Ādaži

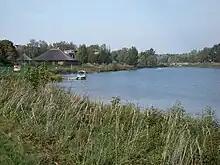
Gauja river in Ādaži

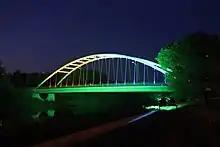
Bridge over the River Gauja in Ādaži

Ādaži (formerly ) is a town in Pierīga, on the left bank of the Gauja river. The town is the administrative center of Ādaži Municipality, in the Vidzeme region of Latvia. It is located by the highway A1, 21.6 km from the center of Riga. Latvia's longest river, the Gauja, flows along the Ādaži River, and its tributary Vējupe divides the town into two parts.